Top Chinese Music Awards

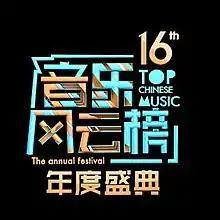
The 16th award ceremony logo

The Top Chinese Music Awards is an annual music awards to recognize Chinese popular music artists and works. The Top Chinese Music Awards was established in 2001 and is held in China. The awards have been described by the media as China's equivalent of the Grammys in the United States.